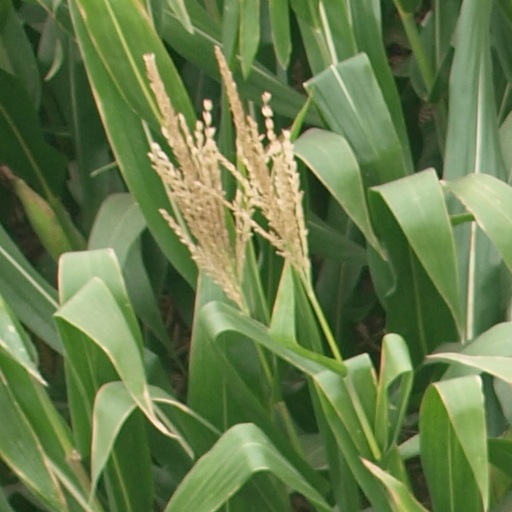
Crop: maize; corn